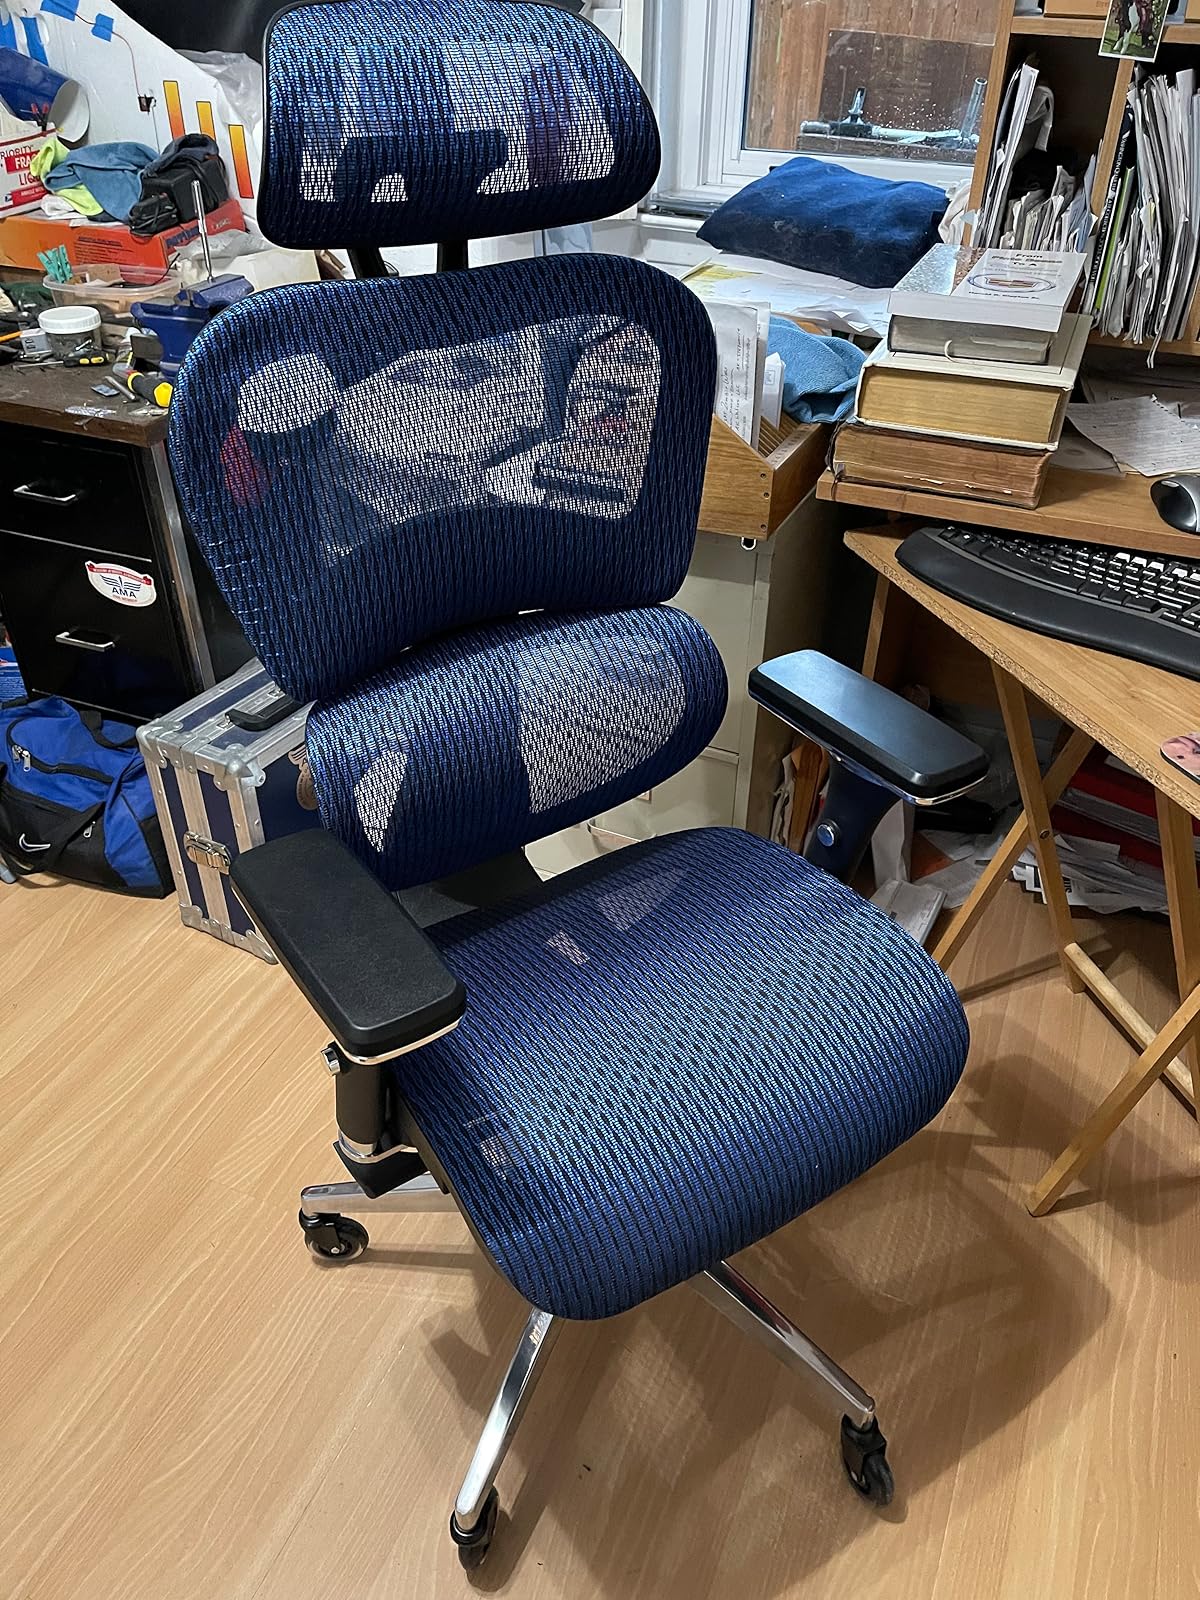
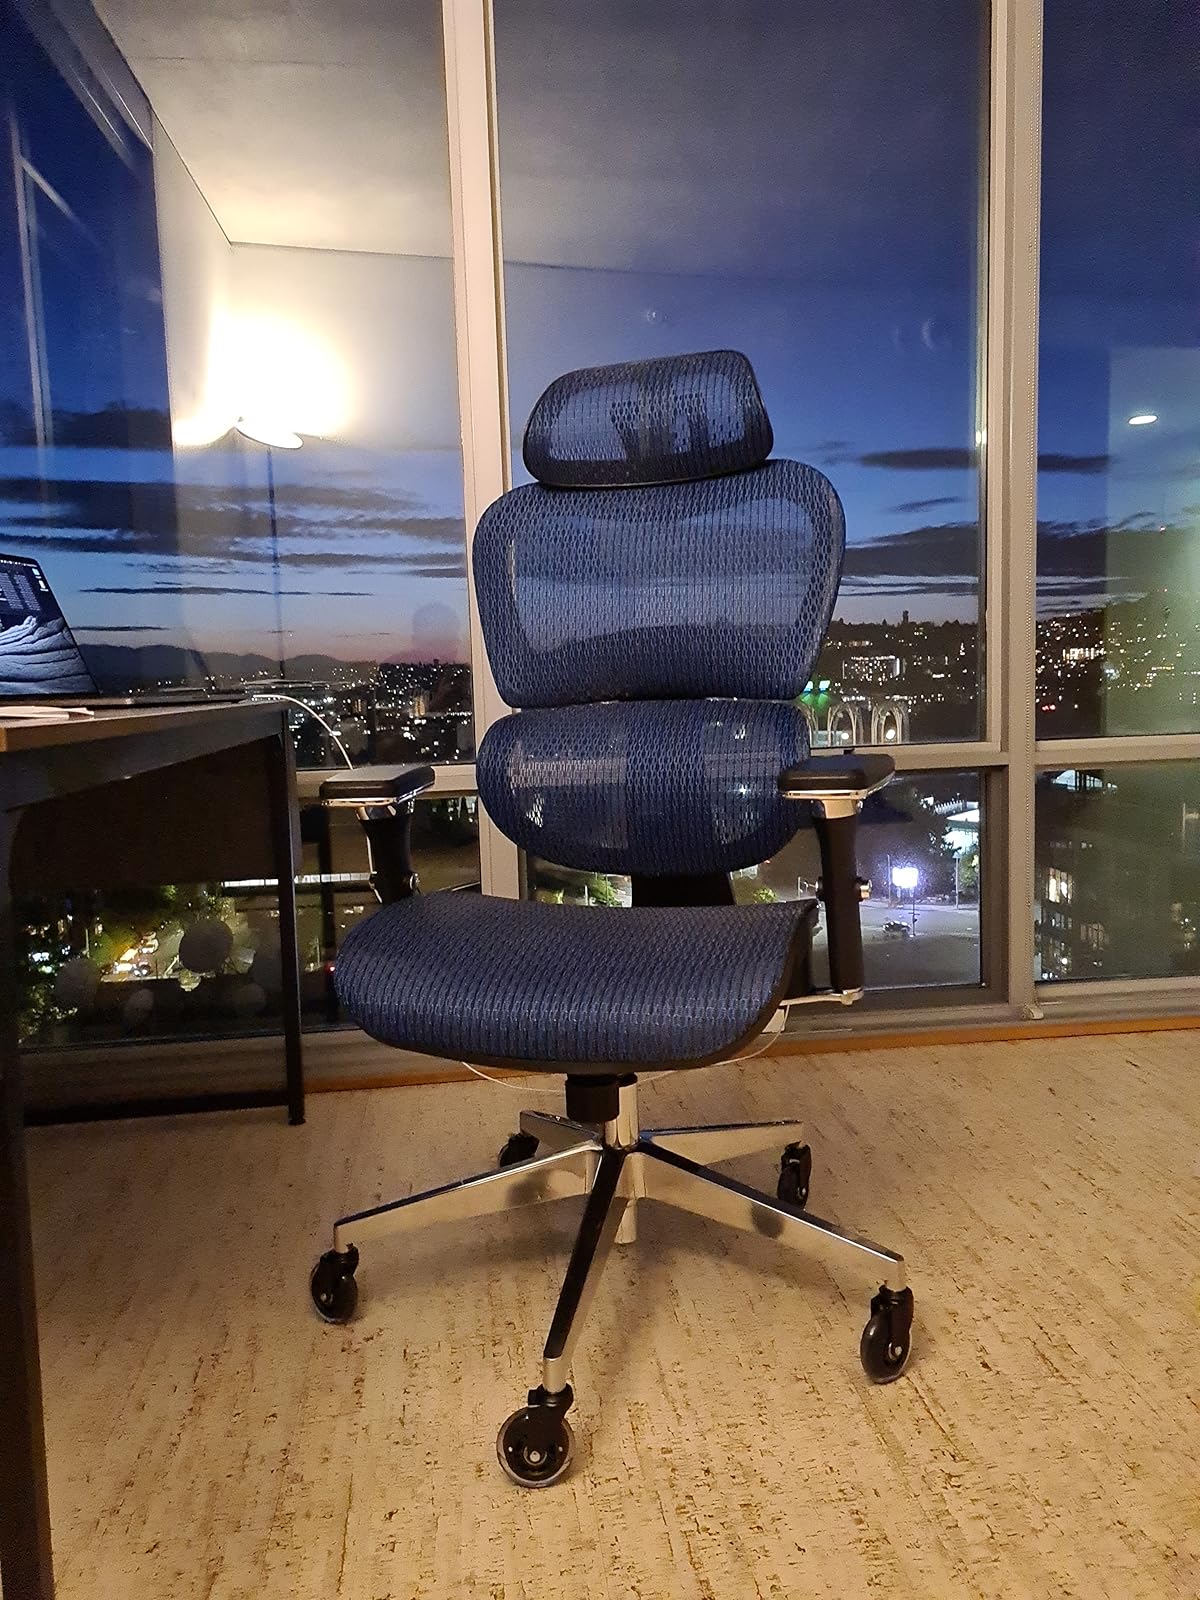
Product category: items_chair
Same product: yes